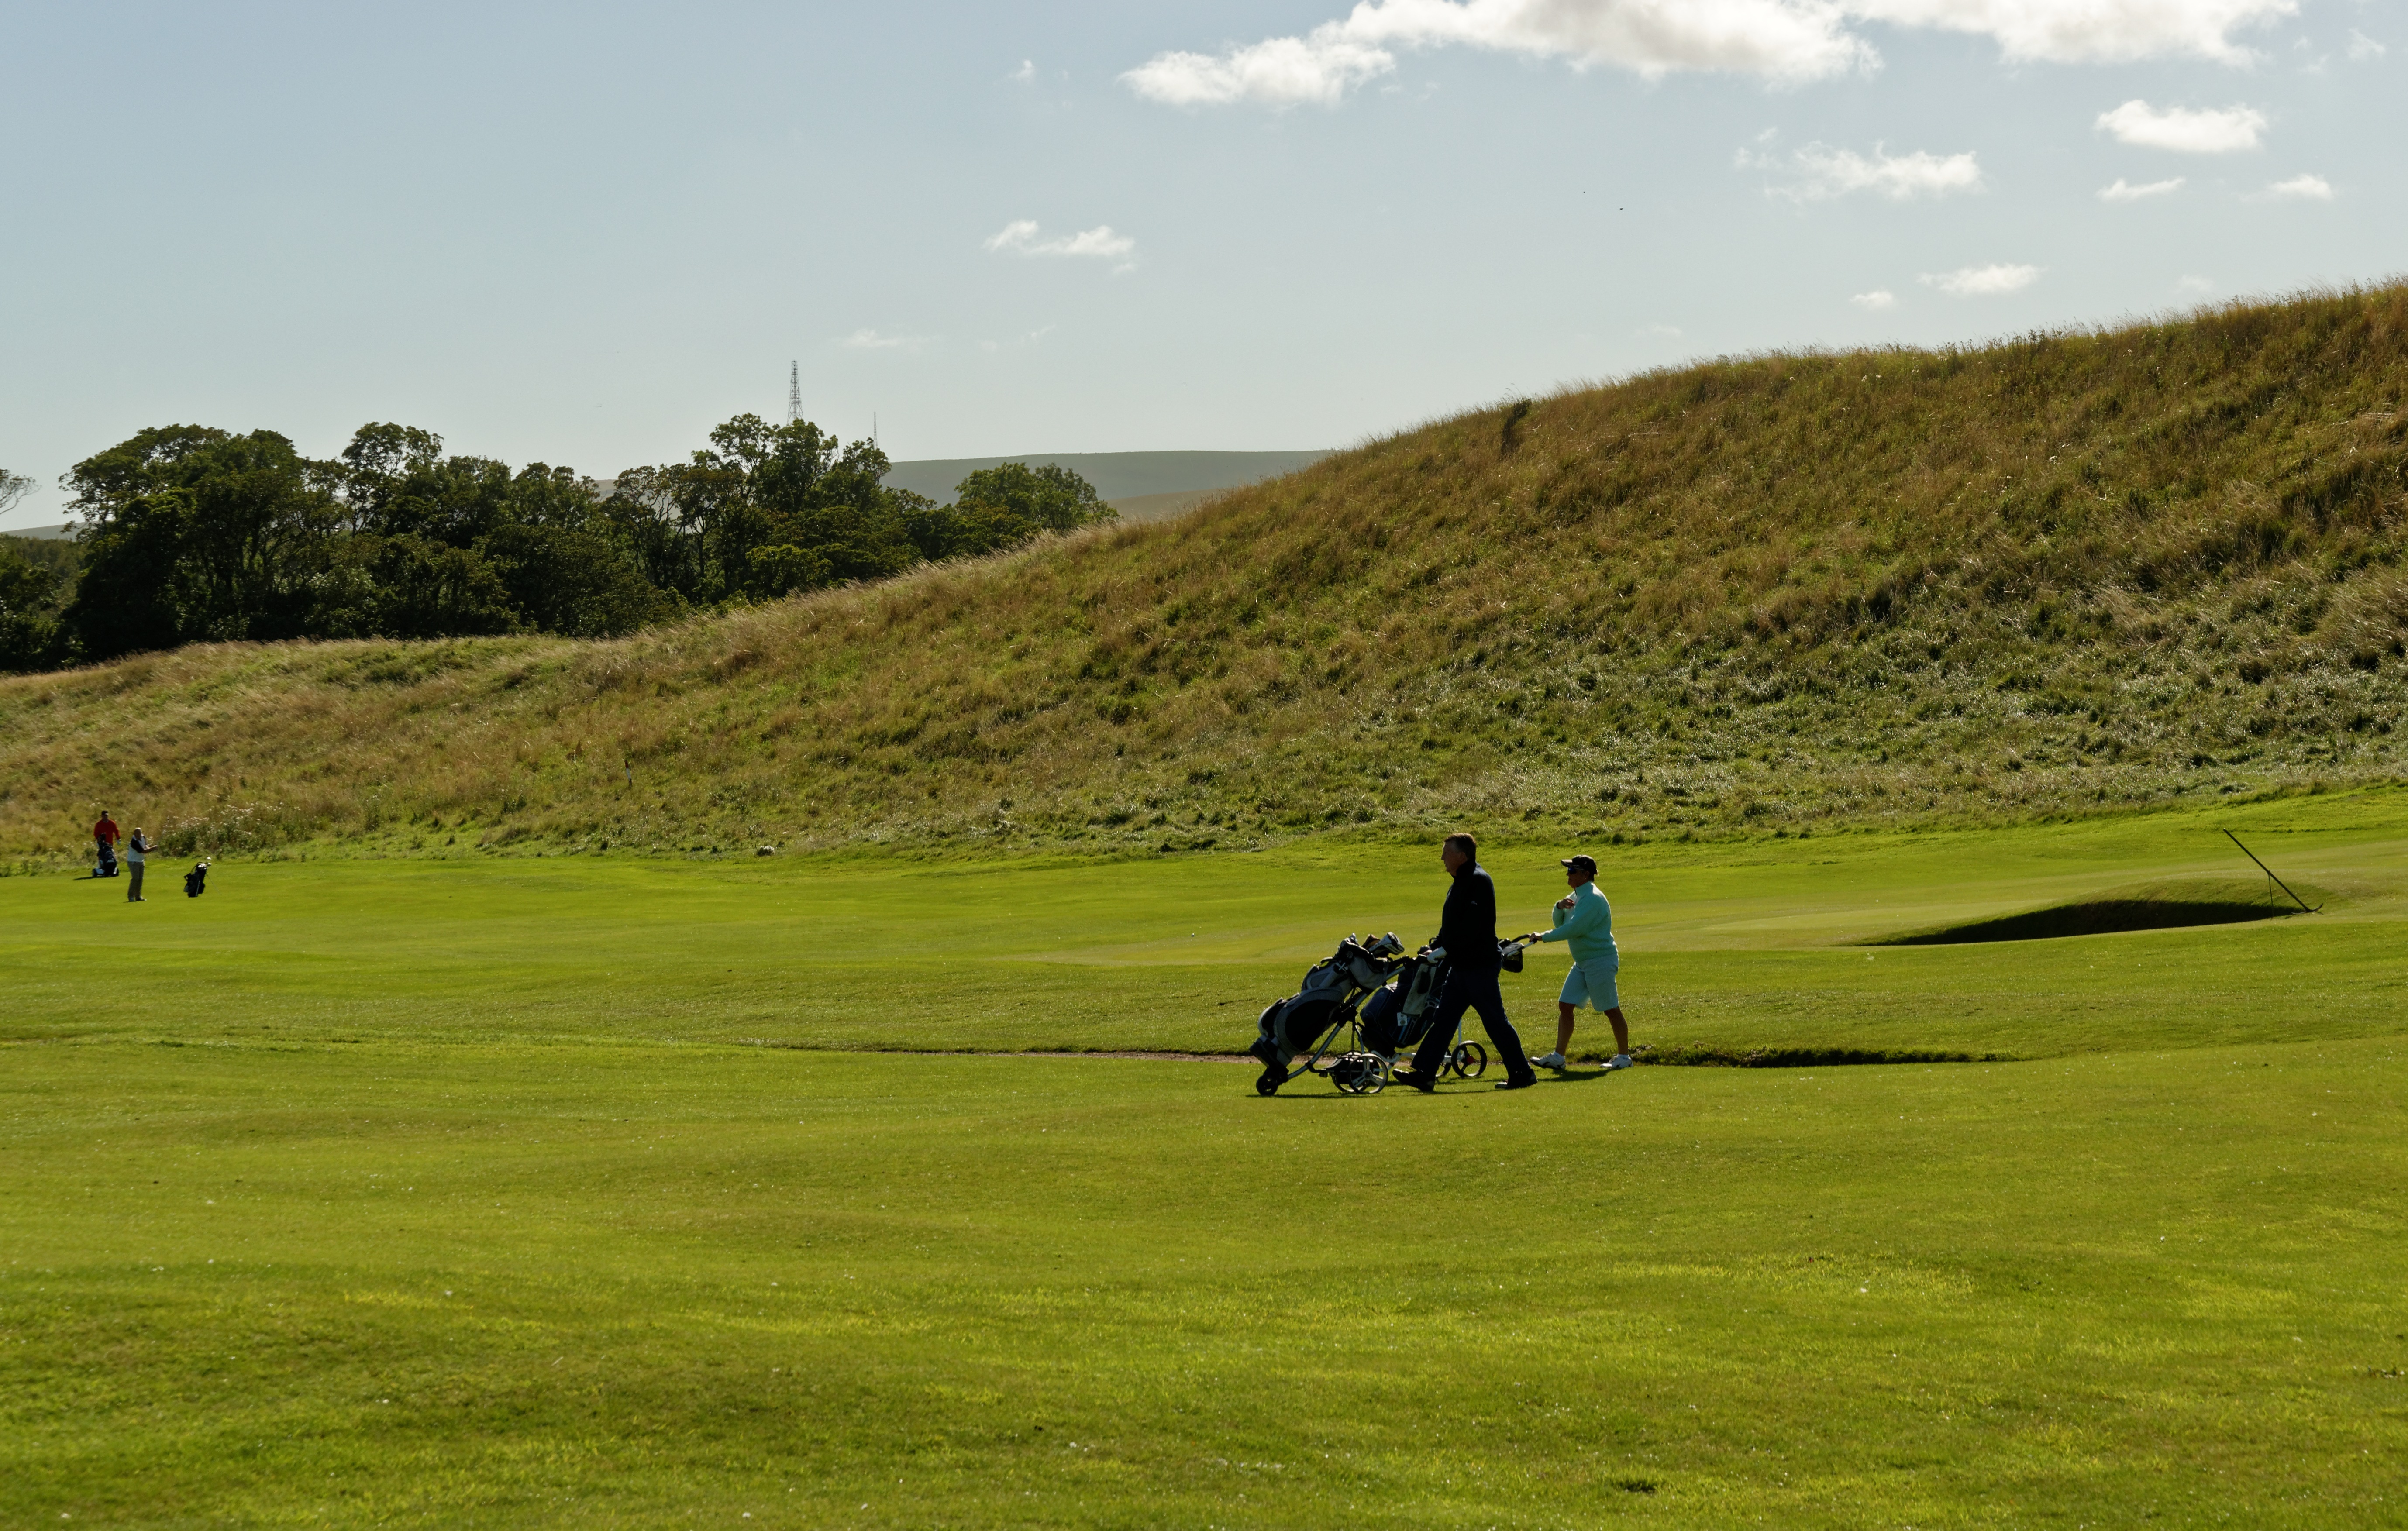
man, grass, person, structure, people, sport, field, meadow, prairie, game, hill, summer, male, recreation, female, green, pasture, club, playing, leisure, swing, player, plain, golf, activity, golf course, golfing, golf club, outdoors, sunny, sports, grassland, course, active, hobby, trap, bunker, ball game, golfers, outdoor recreation, sport venue, individual sports